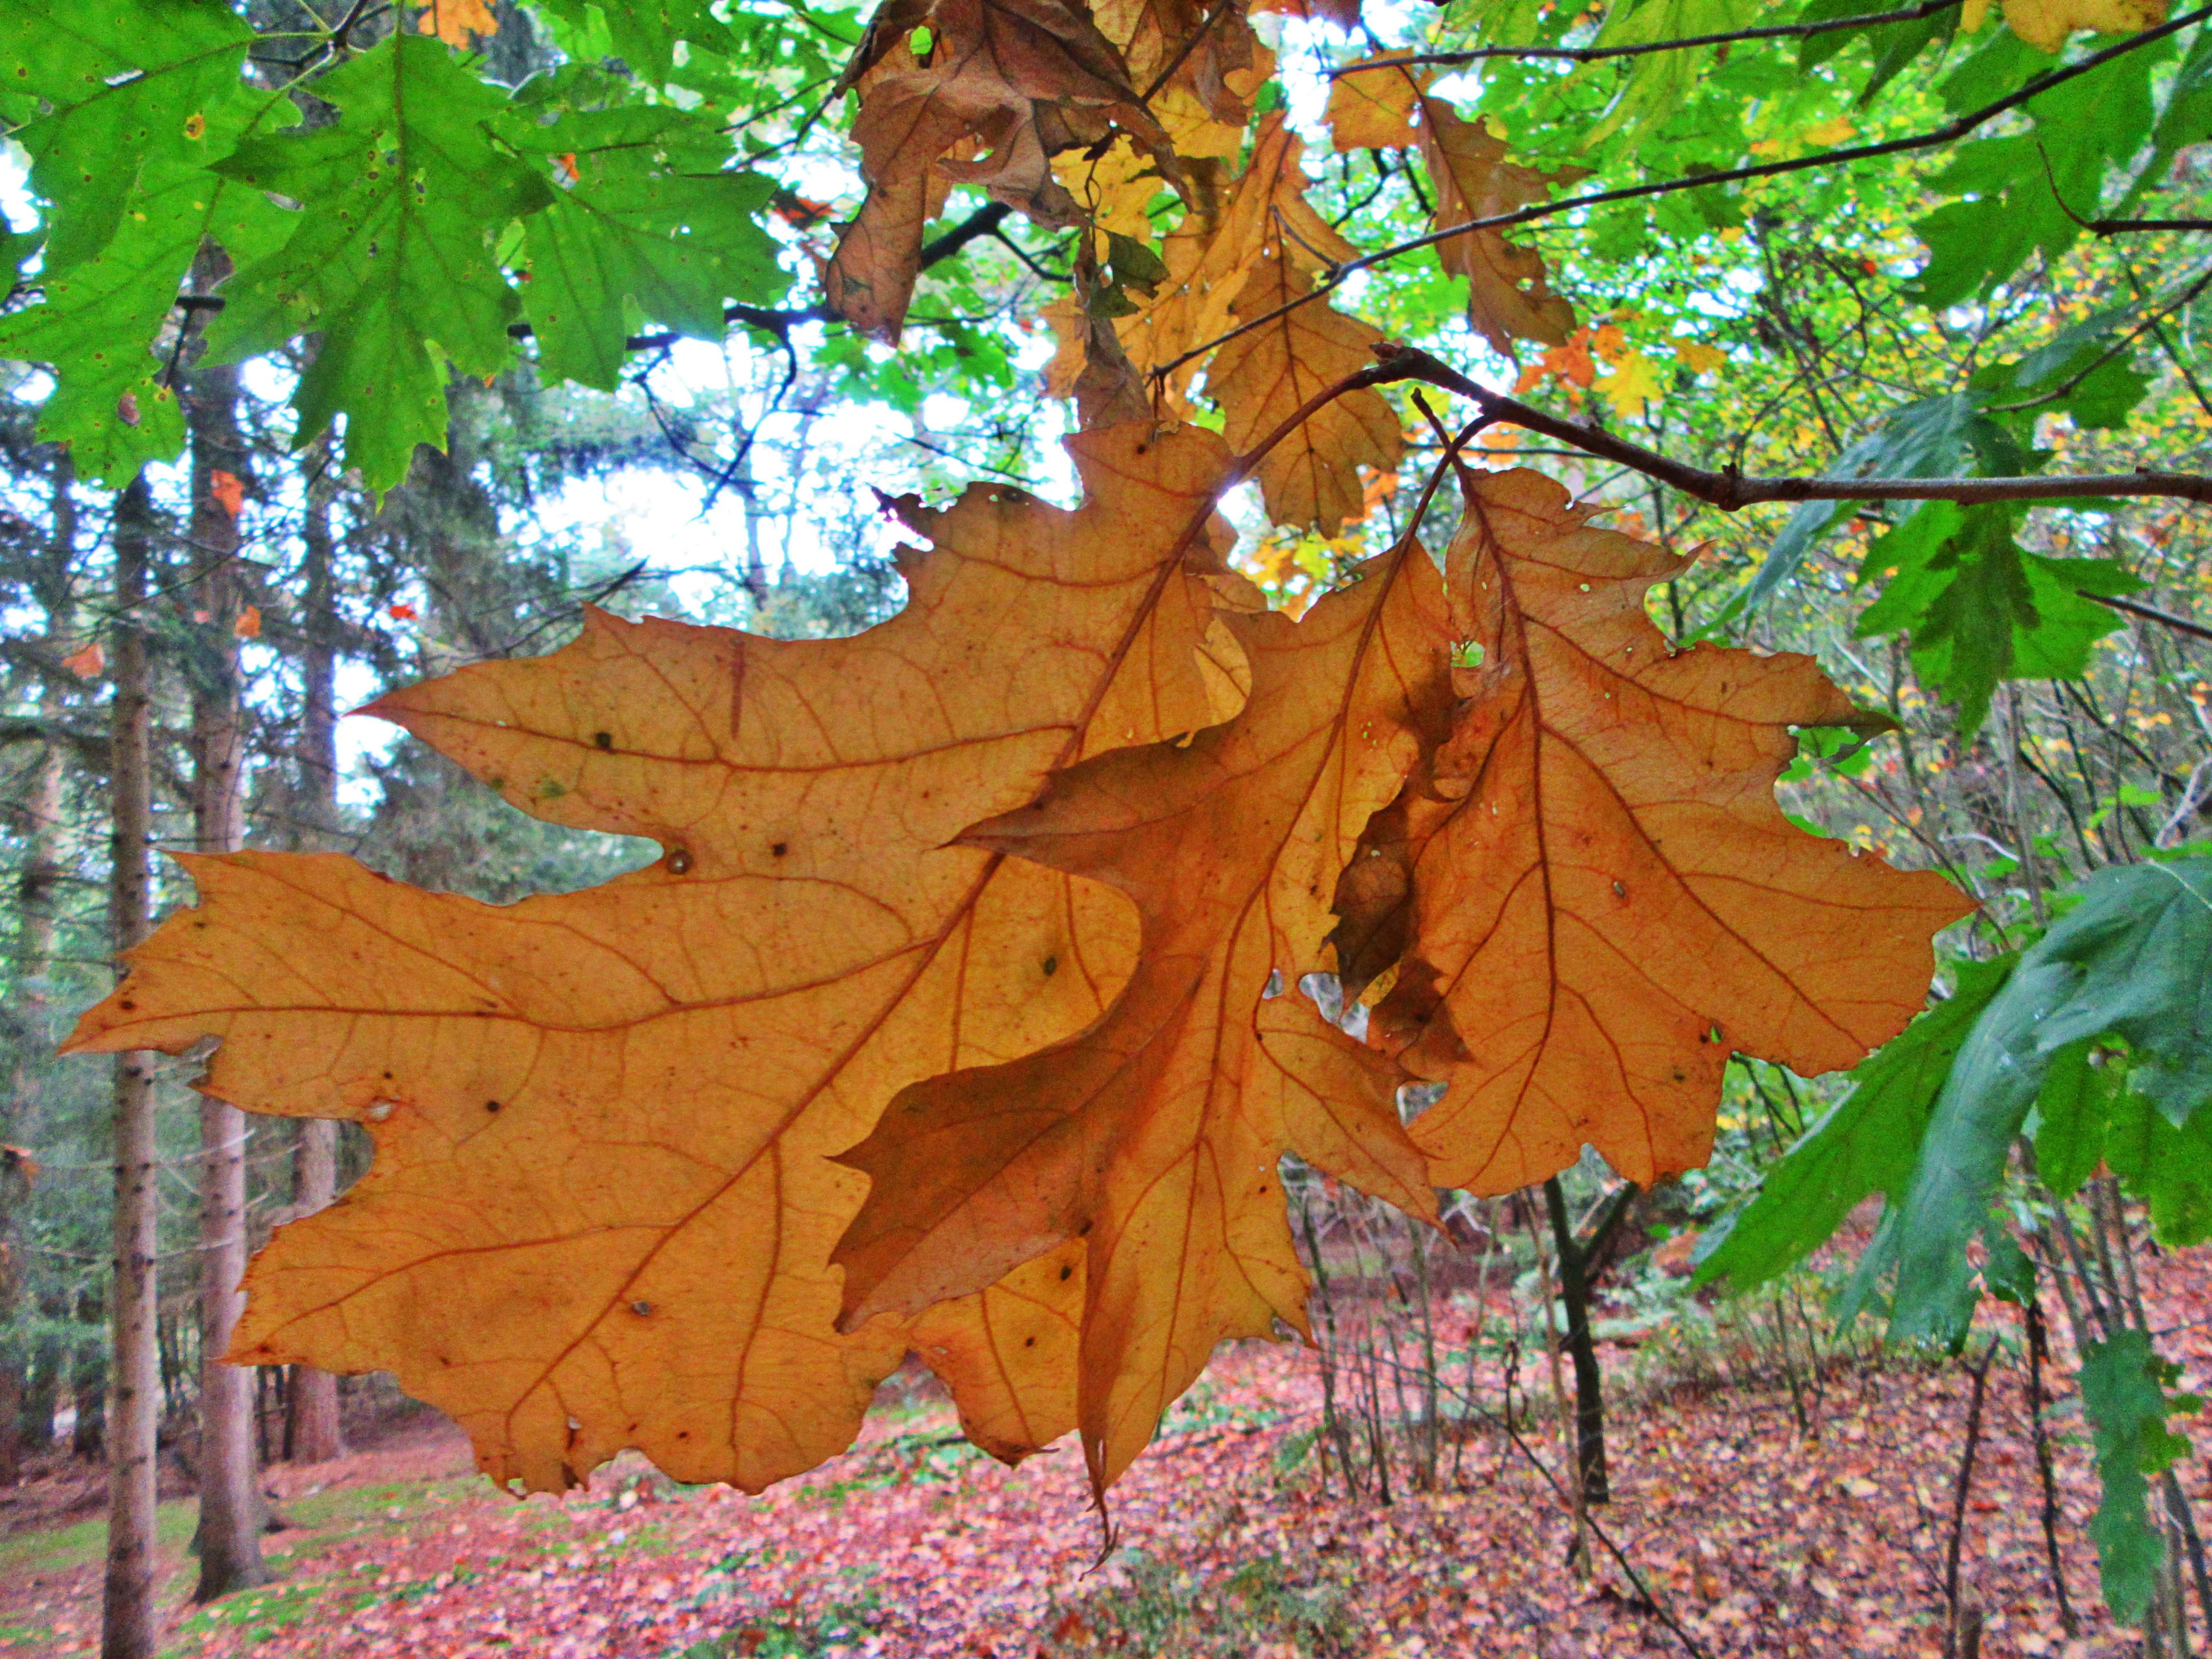
landscape, tree, nature, forest, branch, plant, leaf, flower, produce, autumn, botany, season, maple tree, maple leaf, sheet, deciduous, oak, fall colors, flowering plant, maidenhair tree, woody plant, land plant